Admiral Beatty Hotel

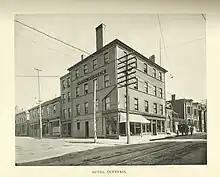
The Dufferin Hotel in 1899

Before the establishment of the Admiral Beatty Hotel, the site was occupied by the Dufferin Hotel, located at the very spot where the Admiral Beatty Hotel would eventually be constructed. It was named in honour of Frederick Hamilton-Temple-Blackwood, 1st Marquess of Dufferin and Ava, who served as the Governor General of Canada. The land on which the Dufferin Hotel was built had previously been the location of an old windmill, which, in 1807, while struggling financially as a mill, had been temporarily occupied by the Kings County Militia due to war between Great Britain and the United States. Subsequently, the mill was repurposed as a poorhouse and served in that capacity until it was destroyed by fire in 1817. The Dufferin was a hotel measuring four storeys, where it was demolished in 1924. Among those who stayed at the hotel included Harry Houdini. The Dufferin Hotel, which had been running for around 45 years at the time, publicly closed its doors on October 29, 1923. Demolition work for the Dufferin Hotel to make way for the Admiral Beatty Hotel started on January 22, 1924.